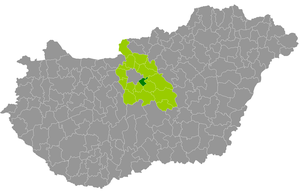
Le district de Vecsési est un des 18 districts du comitat de Pest en Hongrie. Créé en 2013, il compte 47 126 habitants et rassemble 4 localités : une seule commune et 3 villes dont Vecsés, son chef-lieu